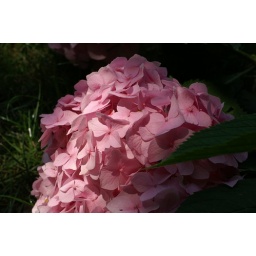
The sunlight filters through the trees onto a lovely flower in the dark of the forest